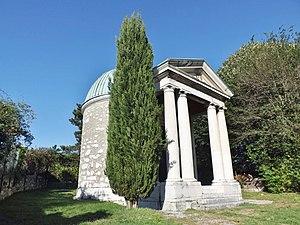
Vue de la chapelle du Calvaire de Chambéry en Savoie.
Antoine Martinet, né le 22 avril 1776 à Queige et mort le 6 mai 1839 à Chambéry, est un homme d'Église savoyard, évêque de Tarentaise puis archevêque de Chambéry.